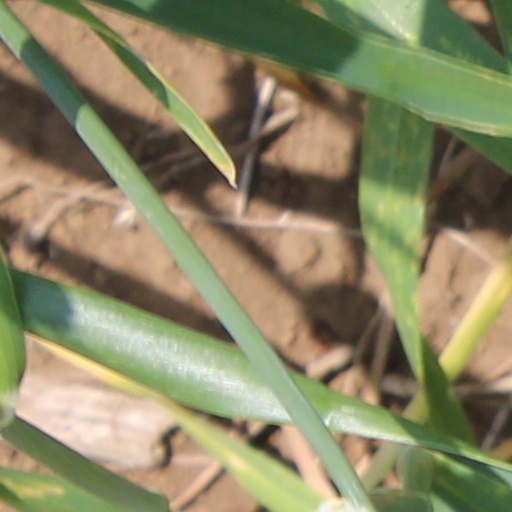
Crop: wheat